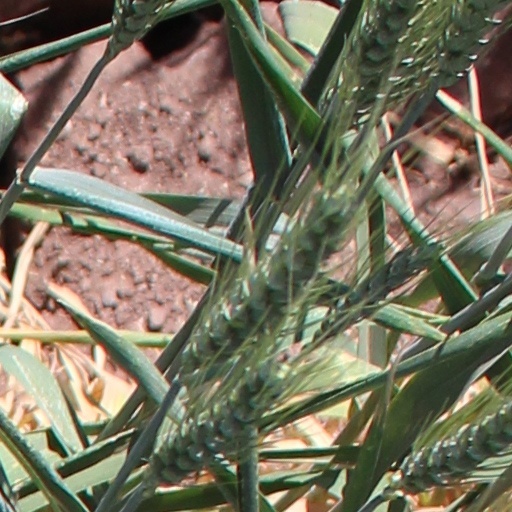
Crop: wheat